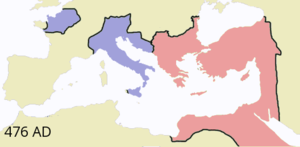
L'année 476 du calendrier julien correspond à la chute de l'Empire romain d'Occident et marque traditionnellement le début du Moyen Âge. Cependant, la transition entre l'Antiquité et le Moyen Âge fait l'objet d'un débat historiographique vigoureux ; d'autres années sont avancées pour le début du Haut Moyen Âge : 380 avec l'Édit de Thessalonique, 395, 511, 512, ou encore la fin du règne de Justinien, voire le cataclysme de 536. Les travaux des historiens contemporains mettent en effet en évidence une continuité entre le Vᵉ et le VIᵉ siècle, avec une période d'Antiquité tardive commençant à la fin de la crise du troisième siècle et le début du règne de Dioclétien.
La Rome antique est à la fois la ville de Rome et l'État qu'elle fonde dans l'Antiquité. L'idée de Rome antique est inséparable de celle de la culture latine. Ce regroupement de villages au VIIIᵉ siècle av. J.-C. parvint à dominer l'ensemble du monde méditerranéen et de l'Europe de l'Ouest du Iᵉʳ au Vᵉ siècle par la conquête militaire et par l'assimilation des élites locales. Sa domination a laissé d'importantes traces archéologiques et de nombreux témoignages littéraires. Elle façonne encore aujourd'hui l'image de la civilisation occidentale. Durant ces siècles, la civilisation romaine passe d'une monarchie à une république oligarchique puis à un empire autocratique.
Romulus Augustus, parfois francisé en Romulus Auguste, appelé plus tard par dérision Romulus Augustulus, francisé en Romulus Augustule, né vers 461 et mort après 476, est la dernière personnalité à avoir été proclamée empereur romain d'Occident, pour un règne qui dure à peine dix mois et se termine en septembre 476 avec sa déposition par le patrice Odoacre.
Zénon est un empereur romain d'Orient, qui a régné de 474 à 491.
Le royaume de Soissons, aussi connu sous le nom de domaine de Syagrius était un État de l'Empire romain d'Occident, dans le nord de la Gaule. Ce territoire romain autonome a existé en Gaule romaine au Vᵉ siècle de notre ère, territoire dirigé notamment par Syagrius jusqu'à la conquête franque par Clovis.
Le déclin de l'Empire romain d'Occident, ou la chute de l'Empire romain, se rapporte aux causes profondes et aux événements qui aboutirent à l'effondrement de l'Empire romain d'Occident. Le 4 septembre 476, date de l'abdication de Romulus Augustule, dernier empereur de l'Empire romain d'Occident, est en général retenu comme marquant la fin de cette période.
L'Empire romain d'Occident équivaut à la partie occidentale de l'Empire romain, à partir de sa division par Dioclétien en 285. Sa capitale fut Milan jusqu'en 402, puis Ravenne.